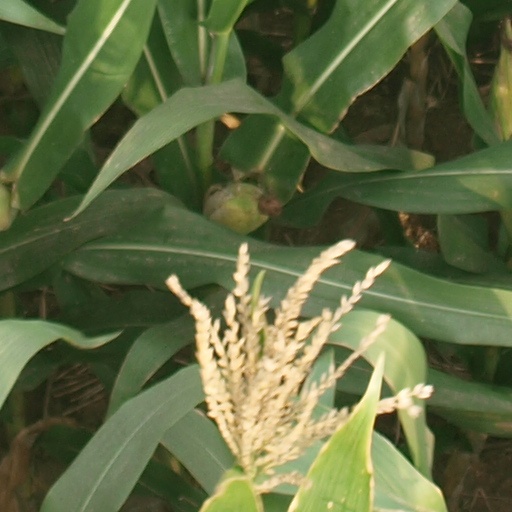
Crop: maize; corn